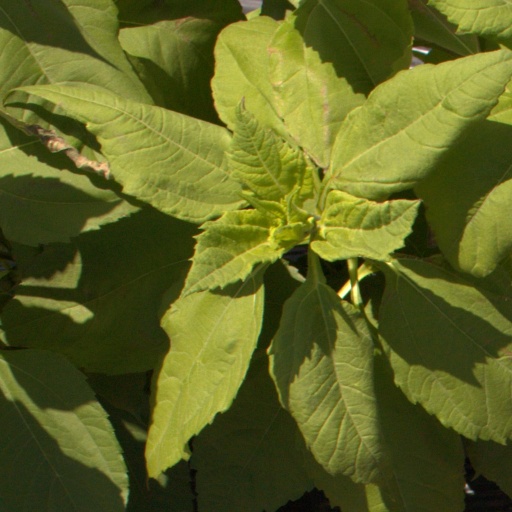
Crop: Jerusalem artichoke